Morenci mine

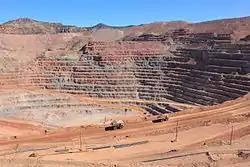
Morenci Mine 2012

The Morenci Mine is a large copper mine located near Morenci, Arizona, United States. Morenci represents one of the largest copper reserves in the United States and in the world, having estimated reserves of of ore grading 0.16% copper. It is located in Greenlee County, just outside the company town of Morenci and the town of Clifton. Freeport-McMoRan is the principal owner and, since 2016, Sumitomo Group has owned a 28% interest in the mine.